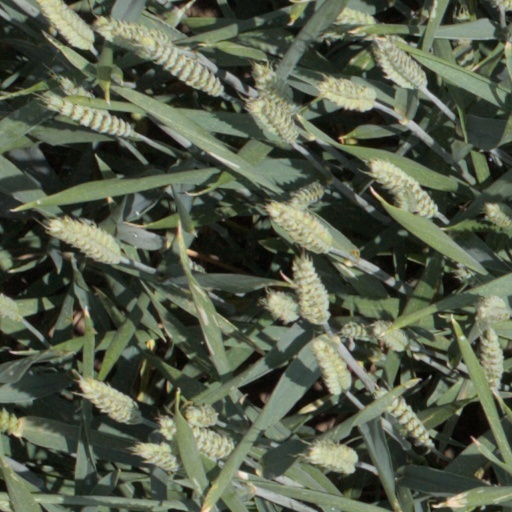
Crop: wheat